Culture of Albania

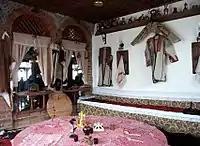
A typical "Oda"

The Kanun, a comprehensive compilation of Albanian traditional customs and cultural practices, was codified by Lekë Dukagjini in the Middle Ages. Scholars have conjectured that the Kanun might have derived from Illyrian tribal laws, while others have suggested that it has retained elements from Indo-European Prehistoric eras. The Kanun reflects notably the historic development of Albanians through its turbulent history and encompasses in a real statute regulating various aspects of life including customs, traditions and wisdom in Albania.